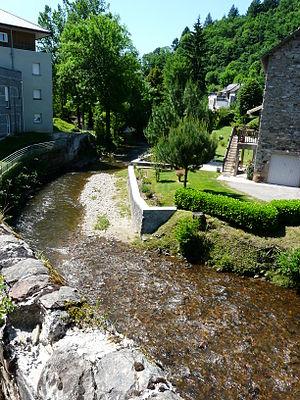
La Saint-Bonnette en aval du pont de la route nationale 120, à Laguenne, Corrèze, France }
Laguenne est une commune française située dans le département de la Corrèze en région Nouvelle-Aquitaine. Depuis le 1ᵉʳ janvier 2019, elle est une commune déléguée de Laguenne-sur-Avalouze.
Laguenne-sur-Avalouze est une commune nouvelle française résultant de la fusion le 1ᵉʳ janvier 2019 des communes de Laguenne et Saint-Bonnet-Avalouze, située dans le département de la Corrèze, en région Nouvelle-Aquitaine.